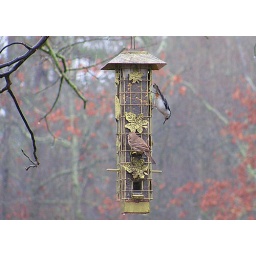
2-9-10; Birds in my back yard. I think this is a female house finch and a nuthatch